Sergey Prokudin-Gorsky

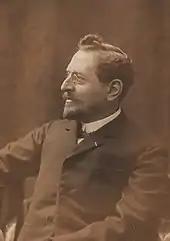
Prokudin-Gorsky in 1906

In 1901, Prokudin-Gorsky established a photographic studio and laboratory in Saint Petersburg. The following year, he travelled to Berlin and spent 6 weeks studying colour sensitization and three-colour photography with photochemistry professor Adolf Miethe, the most advanced practitioner in Germany at that time. Throughout the years, Prokudin-Gorsky's photographic work, publications and slide shows to other scientists and photographers in Russia, Germany and France earned him praise, and in 1906 he was elected the president of the IRTS photography section and editor of Russia's main photography journal, the "Fotograf-Liubitel". Gorsky was a member of the Royal Photographic Society between 1920 and 1932.